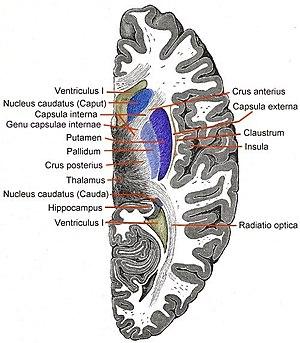
Le claustrum est une fine couche de matière grise cérébrale située entre le putamen en dedans et l'insula en dehors, dont il est séparé par les capsules externe et extrême, respectivement.
La protéine Forkhead-Box P2 est un facteur de transcription appartenant au groupe des protéines Forkhead-Box. Elle a été découverte pour la première fois en 1998 dans une enquête sur une famille londonienne, parmi laquelle de nombreux membres avaient de profondes difficultés d'élocution se rapprochant de l'aphasie de Broca. Depuis, il a été reconnu que FOXP2 joue un grand rôle dans la transmission du langage, y compris les capacités grammaticales.